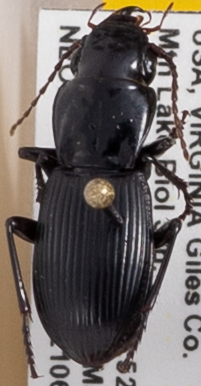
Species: Pterostichus rostratus
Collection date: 2021-06-29
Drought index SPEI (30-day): -0.03
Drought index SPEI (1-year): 0.47
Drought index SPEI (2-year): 1.28